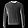
Label: Pullover